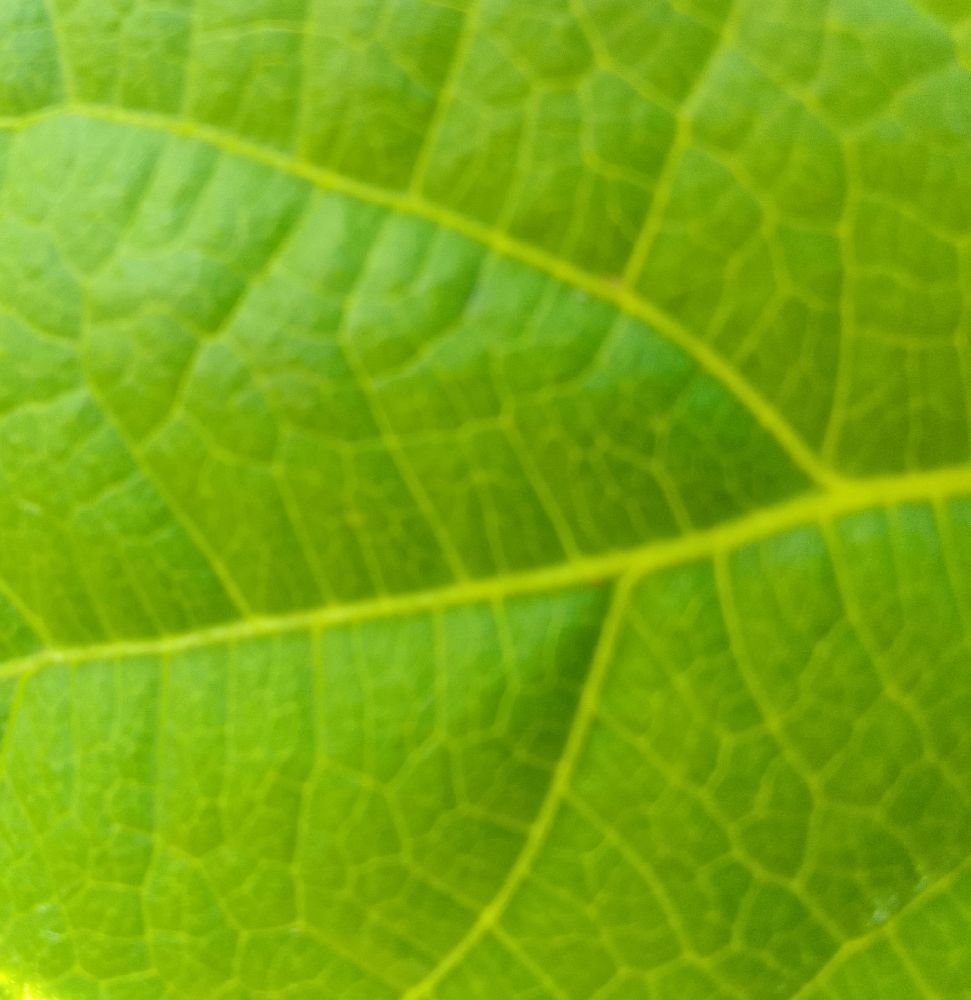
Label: healthy